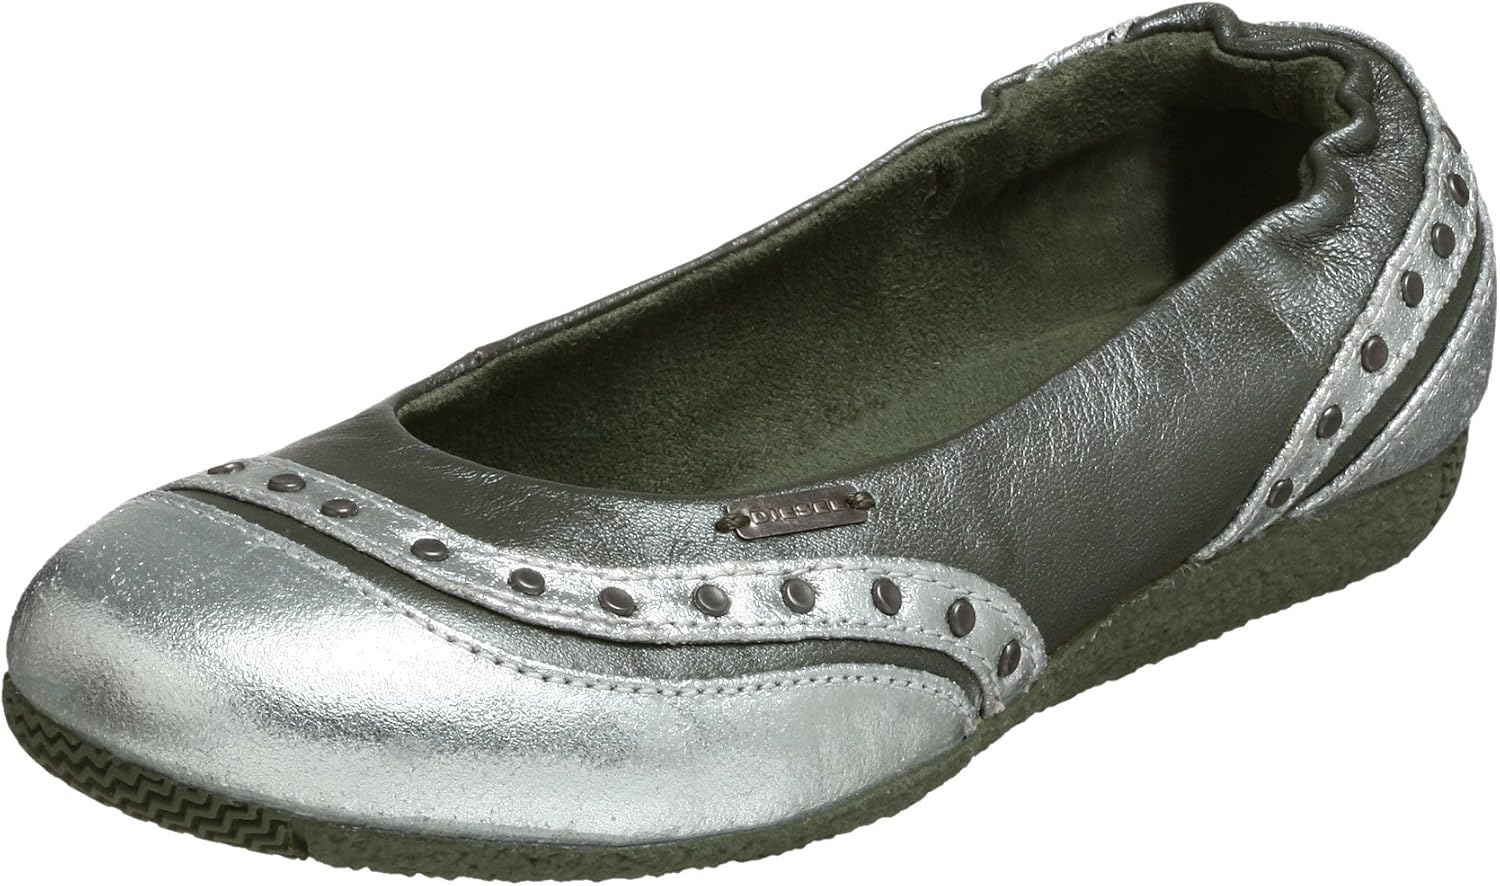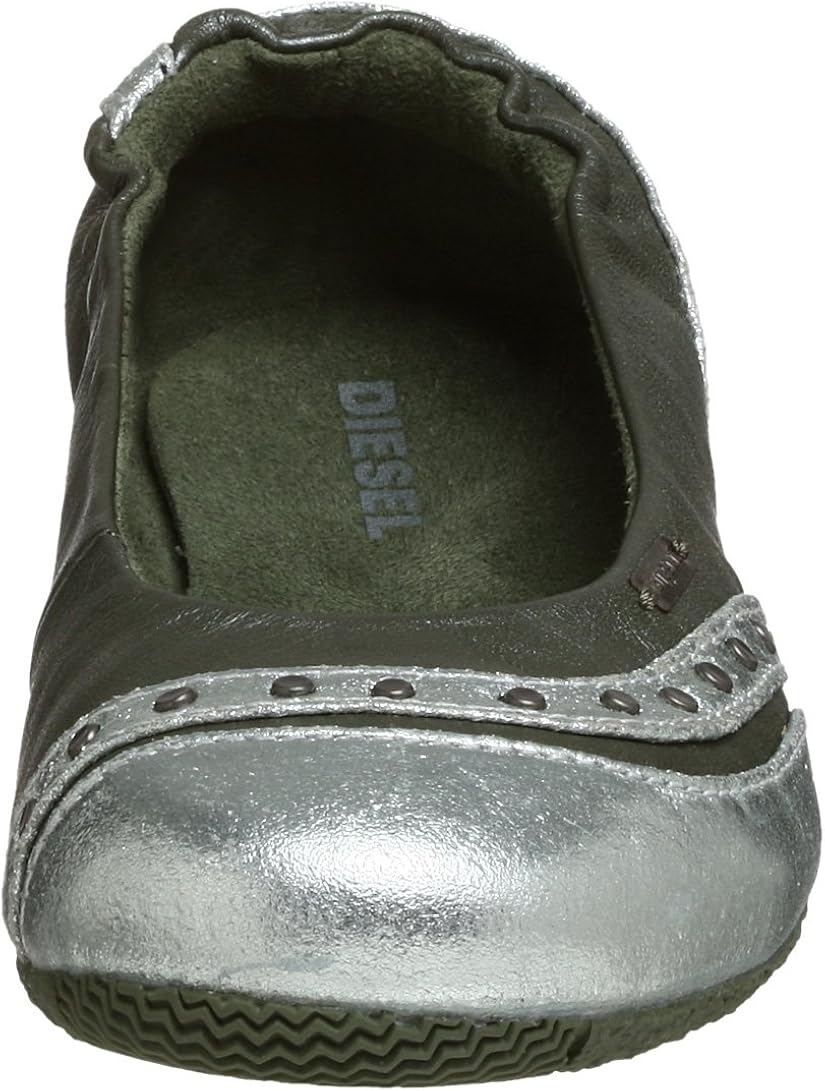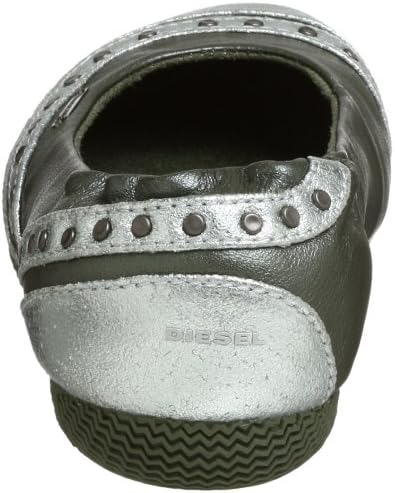
Diesel Toddler/Little Kid Funky Flat
Category: AMAZON FASHION
The comfortably casual yet magically pretty design of Diesel's Funky Flat for little kids and toddlers features a leather upper accented with delightfully shimmery leather overlays and rows of little rivets. The textured and treaded rubber outsole offers increased durability and reliable traction, making the shoe ideal for active little feet. These little ballet flats slip-on quickly and comfortably, and can be worn both as a favorite everyday shoe or for a day of play in a special dress. Diesel has long been a leading pioneer in denim and casual fashion, known for moving outside and ahead of trends in its industry. Renzo Rosso created the Diesel brand in 1978, choosing the name because it is easy to understand, pronounced the same way around the world, and has a rugged feel about it; at that time, diesel was also considered an "alternative energy" so it was representative of an alternative taste in casual wear. While always retaining its DNA, in recent years Diesel has evolved into the world of premium casual wear, becoming a true alternative to the established luxury market. Diesel thrives on change: it produces no less than 3,000 new products each season and each one derives from a process of enormous creative freedom, thus ensuring constant innovation.
Features: 100% Leather | Rubber sole